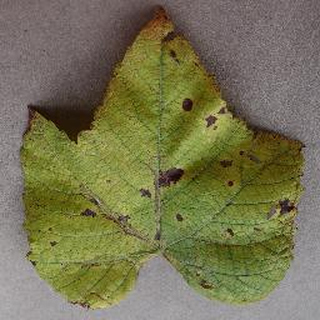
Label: grape_leaf_blight